TechEdSat

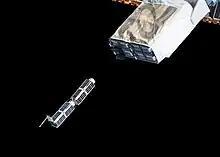
On 27 February 2015, a series of CubeSats, small experimental satellites, were deployed via a special device mounted on the Japanese Experiment Module (JEM) (Kibō module) Remote Manipulator System (JEMRMS). Deployed satellites included twenty Flock-1b satellites, TechEdSat-4, GEARRSAT, LambdaSat, and MicroMAS.

TechEdSat-5 was a 4 kg, 3.5U CubeSat that was launched on 9 December 2016 aboard the Kounotori 6 (HTV-6) cargo resupply spacecraft, and was deployed from the International Space Station (ISS) at 18:20 UTC on 6 March 2017. It was the first satellite in the TechEdSat program to include a modulated Exo-Brake that was could adjust the amount of atmospheric drag on the spacecraft, enabling a targeted re-entry. The TechEdSat-5 Exo-Brake was cross-shaped, made of mylar, and used a combination of mechanical struts and flexible cords. Its surface area was approximately 0.35 square metres. A "Cricket" Wireless Sensor Module (WSM) was included with TechEdSat-5. The satellite reentered the atmosphere on 29 July 2017 after successfully operating for 144 days.